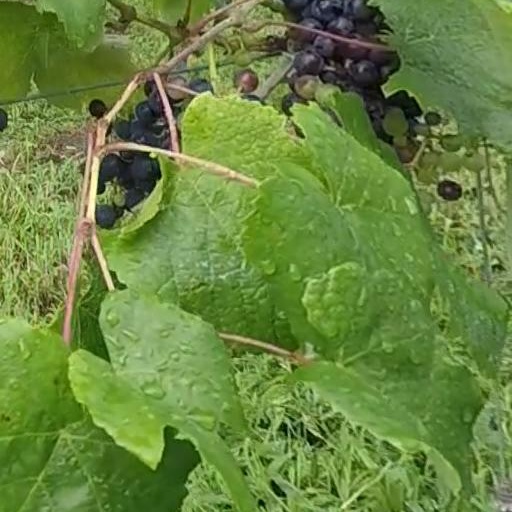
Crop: grape